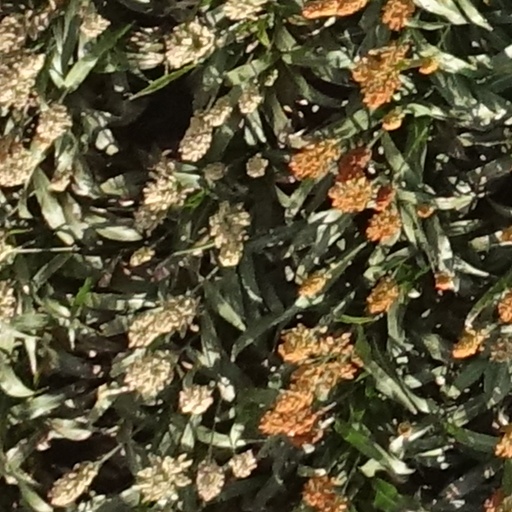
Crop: sorghum